Viking ship

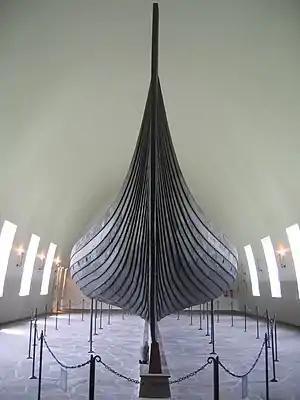
The Gokstad ship, on display at the Viking Ship Museum in Oslo, Norway

Longships were naval vessels made and used by the Vikings from Scandinavia and Iceland for trade, commerce, exploration, and warfare during the Viking Age. The longship's design evolved over many years, as seen in the Nydam and Kvalsund ships. The character and appearance of these ships have been reflected in Scandinavian boatbuilding traditions until today. The average speed of Viking ships varied from ship to ship but lay in the range of , and the maximum speed of a longship under favorable conditions was from to .